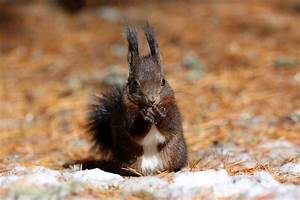
Label: scoiattolo